Cetinje Royal Palace

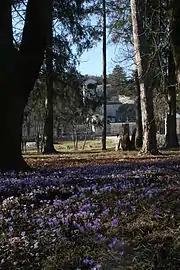
"Royal garden", view to Cetinje monastery

The small palace was built from 1863 to 1867 for Darinka, Princess of Montenegro in a simple style typical of Cetinje houses with certain elements of neoclassicism. The interiors were designed in style of Historicism and Art Nouveau. After Darinka's exile from Montenegro, the palace became home of her nephew, Nicholas I of Montenegro, his wife Milena of Montenegro and their growing family.